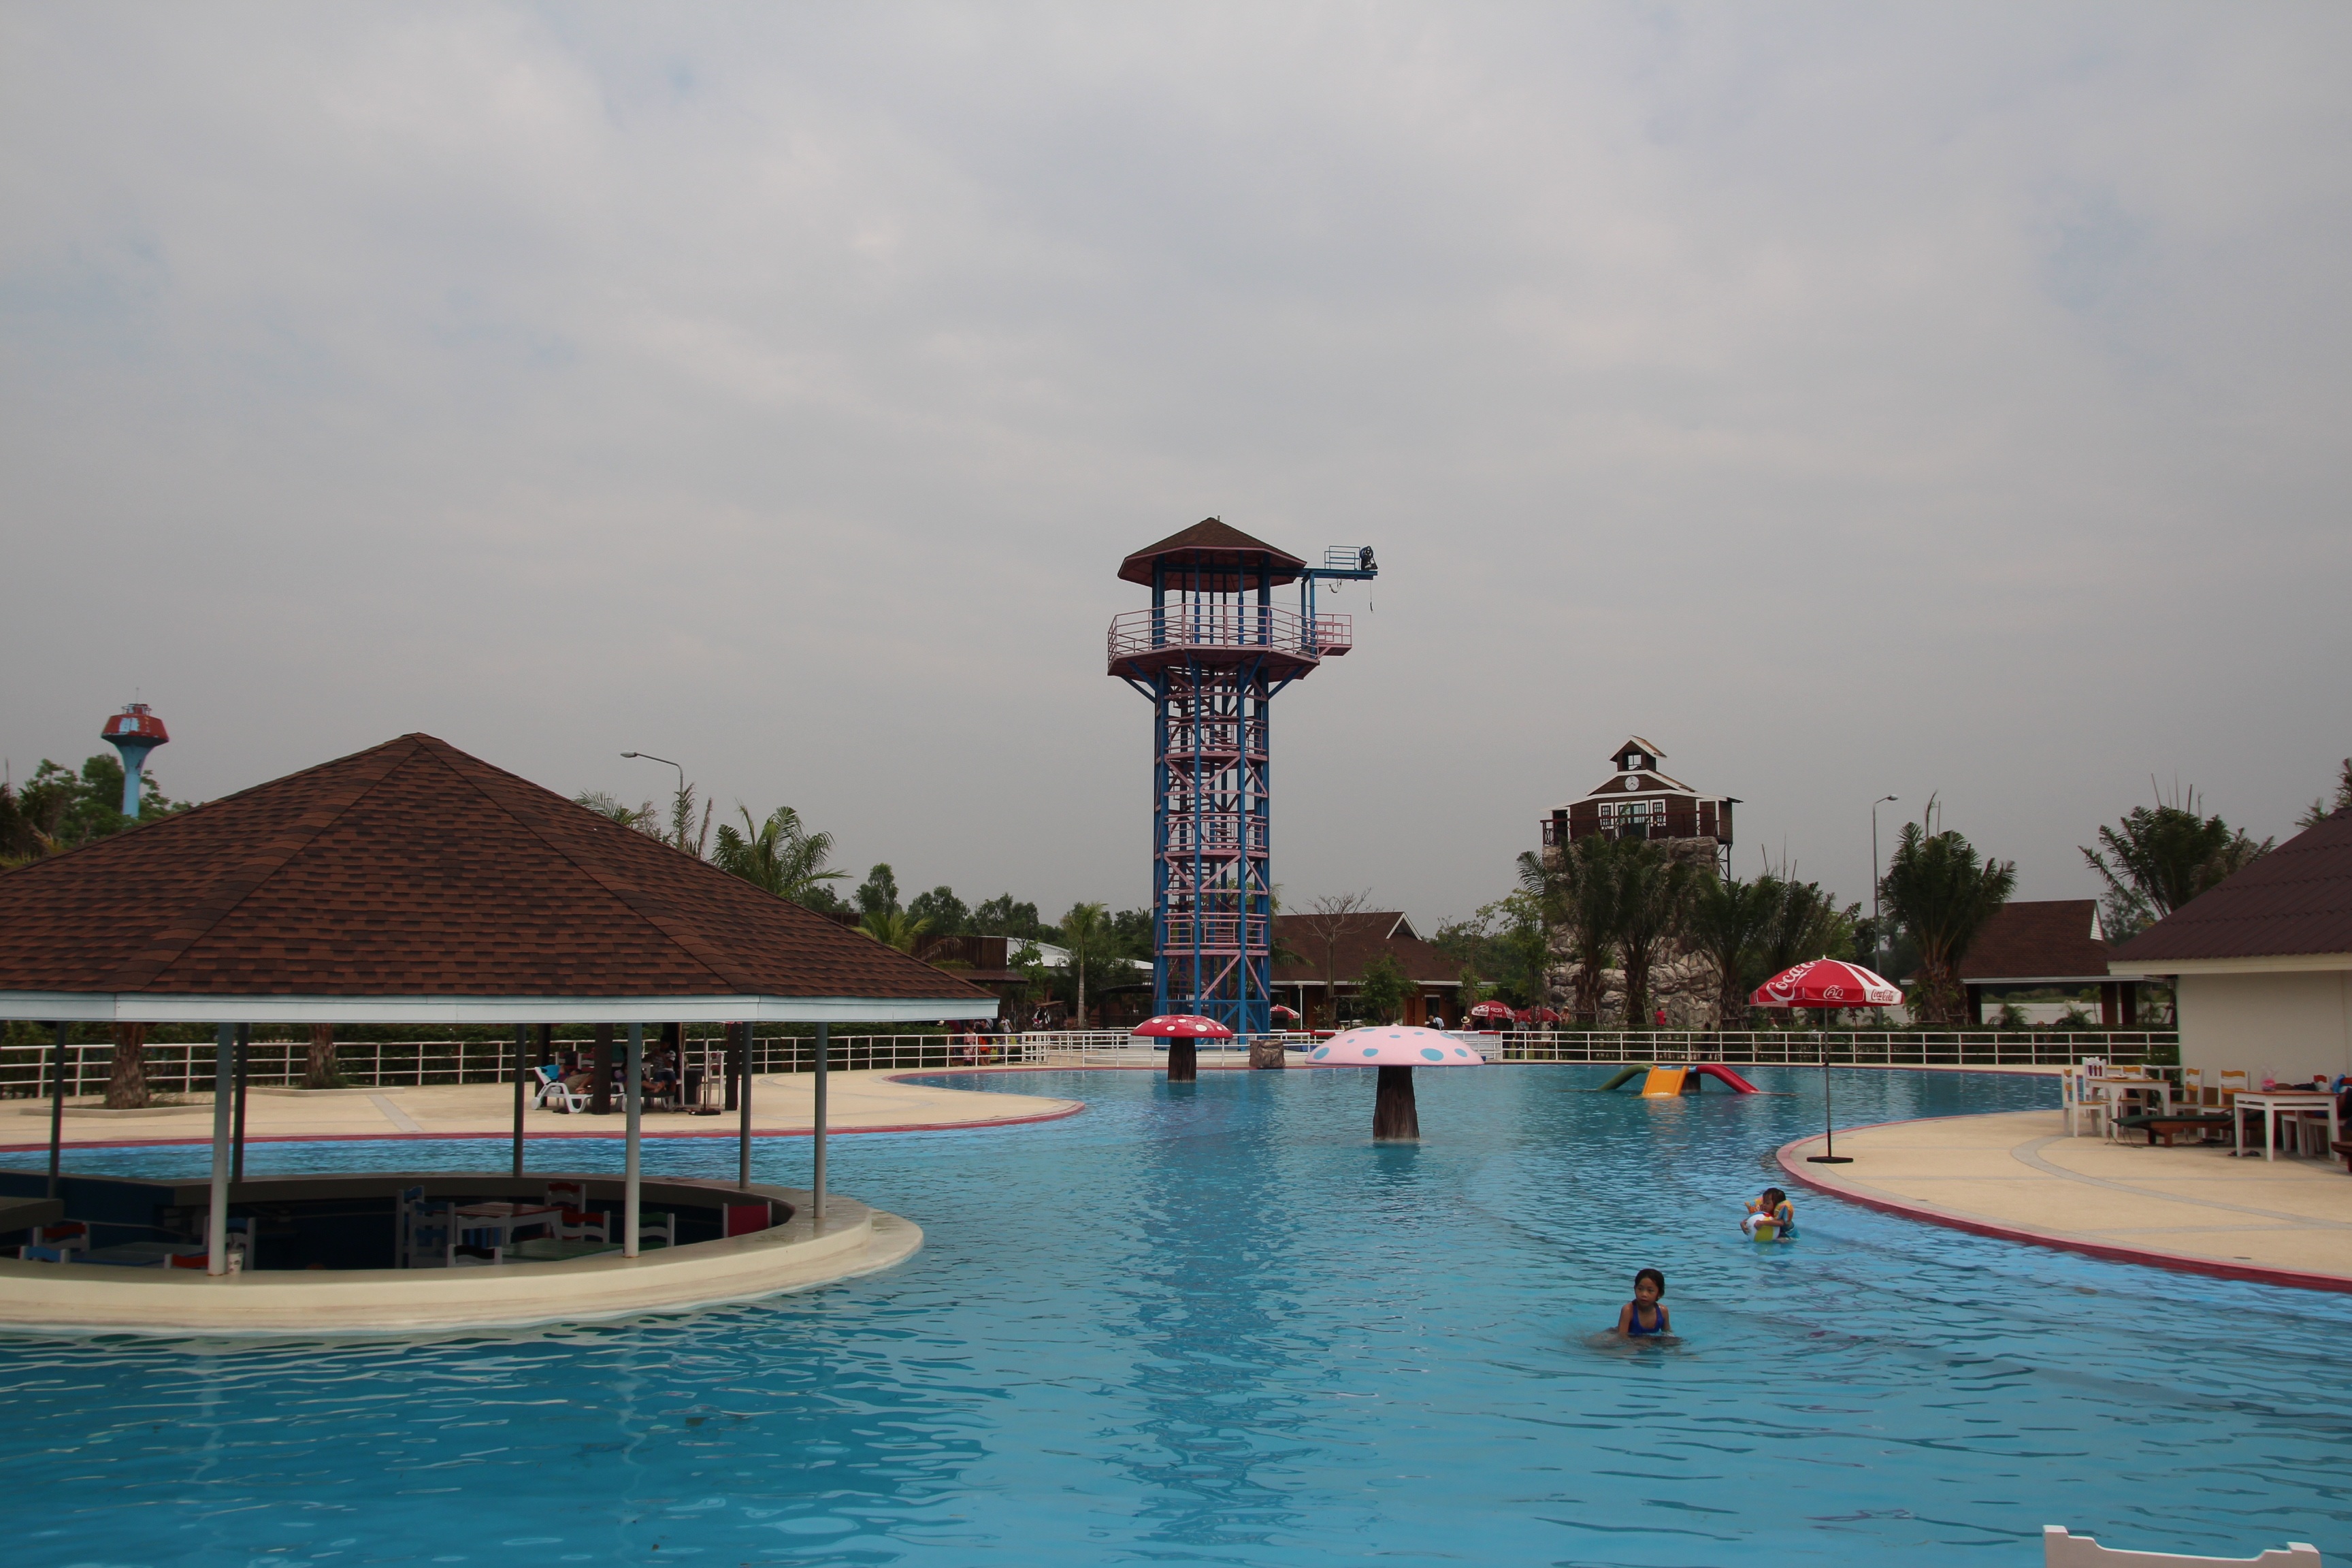
beach, sea, water, vacation, amusement park, swimming pool, park, leisure, resort, water park, pattaya, sa